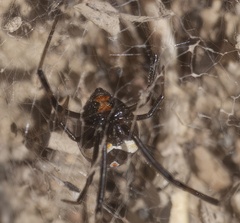
Species: Lactrodectus_hesperus